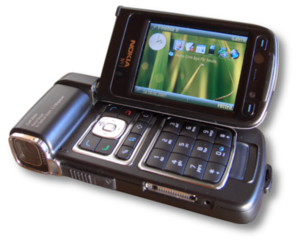
Le Nokia N93 est un smartphone créé par Nokia. Commercialisé en 2006, il est spécialement conçu pour l'utilisation du multimédia.